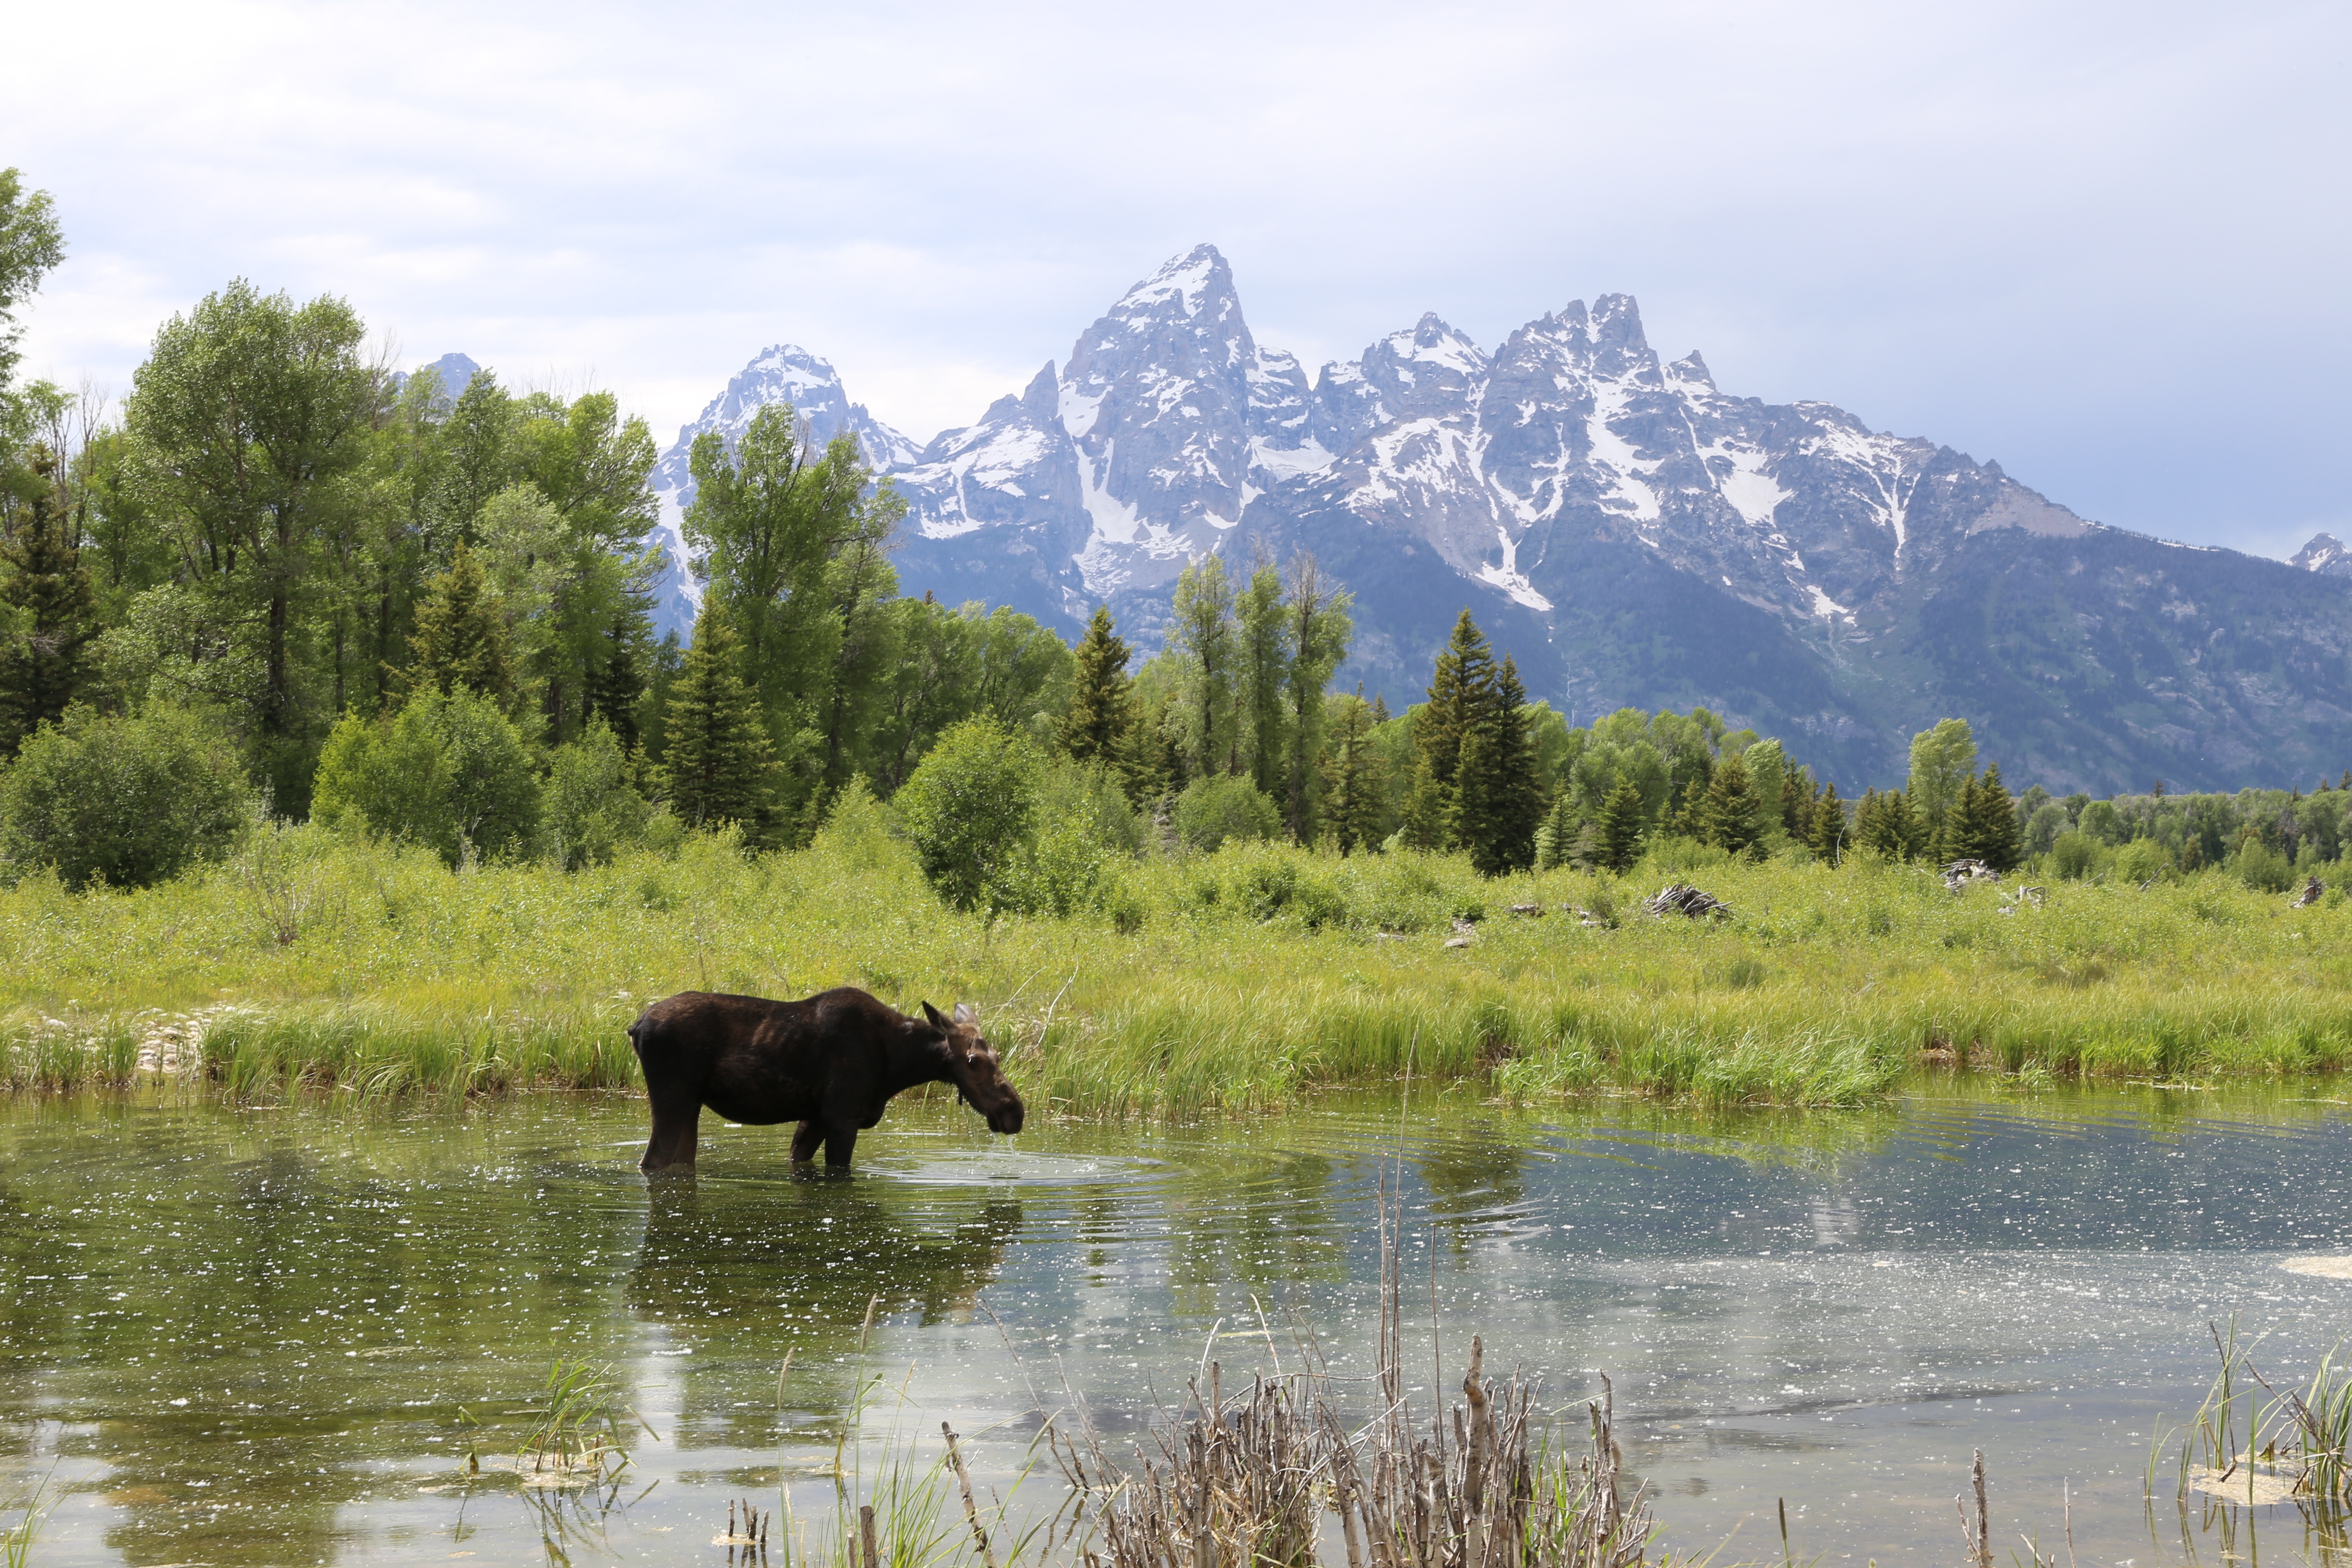
wilderness, mountain, meadow, lake, adventure, mountain range, wildlife, grazing, national park, moose, ecosystem, grand teton